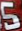
Number: 5